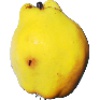
Label: Quince 1